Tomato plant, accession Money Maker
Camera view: bottom (45 deg); turntable rotation: 90 degrees
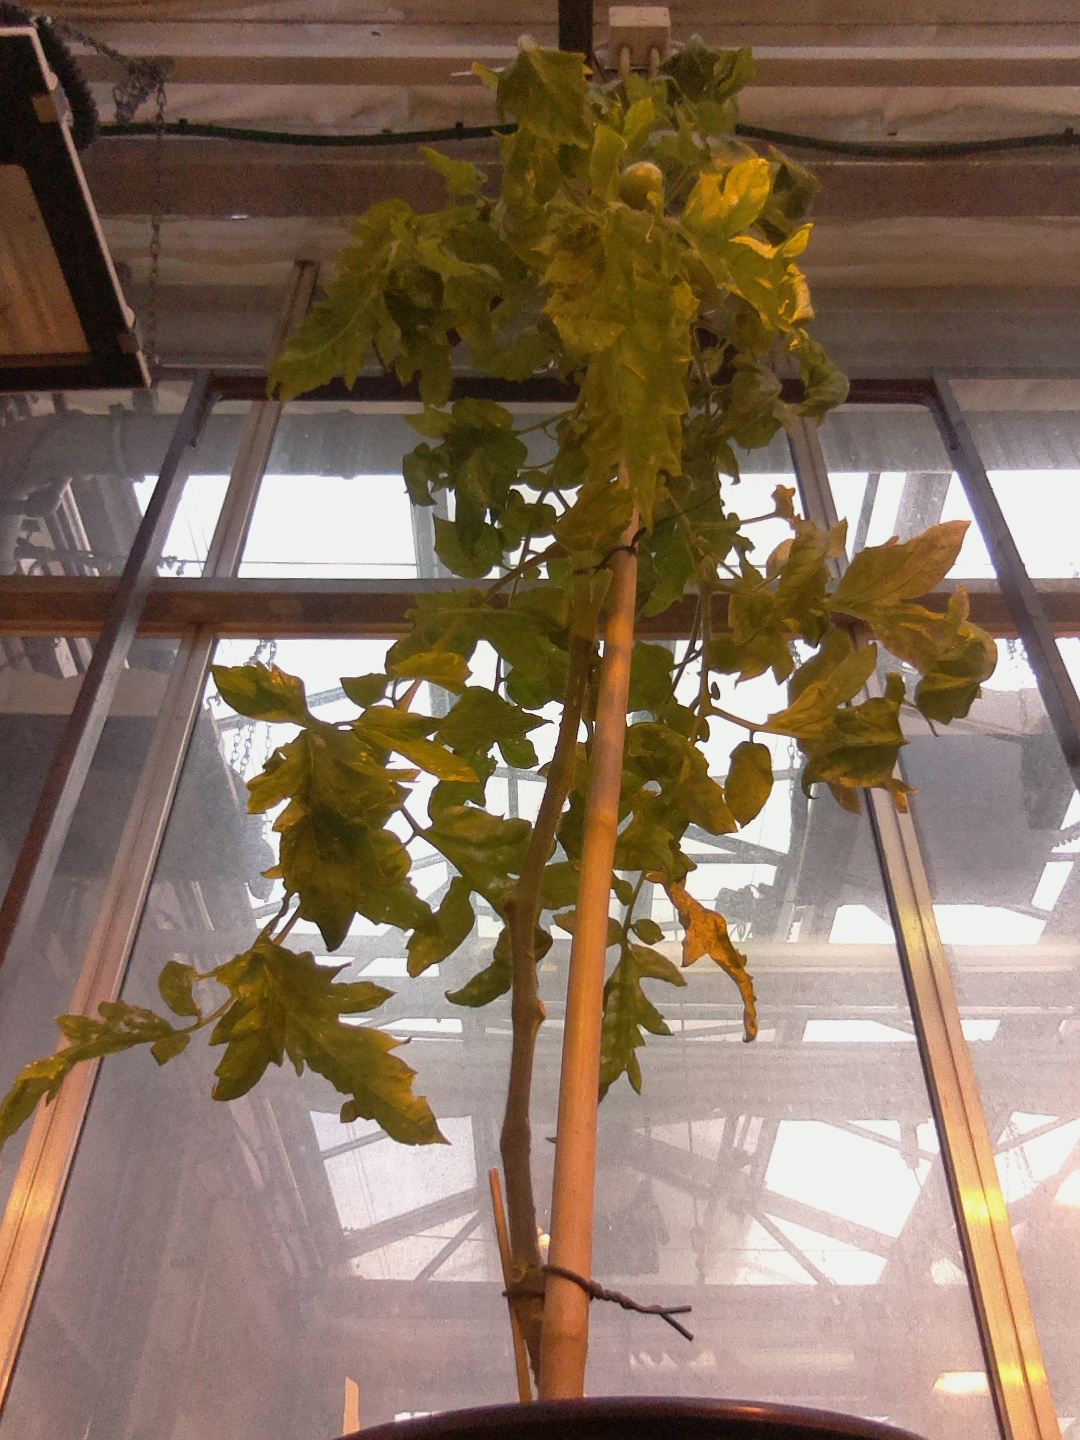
BBCH growth stage 78: 80% -90% of final fruit size